Ram Rajya (1967 film)

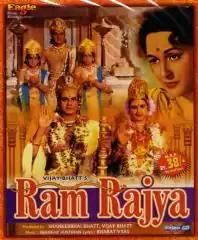

Ram Rajya (The Kingdom Of Rama) is an Indian 1967 Hindi religious film based on Valmiki's Ramayana and directed by Vijay Bhatt. The film was produced by Shankarbhai Bhatt. The music director was Vasant Desai with lyrics written by Bharat Vyas. The cinematographer was Pravin Bhatt and the film starred Bina Rai, Kumar Sen, Badri Prasad, Kanhaiyalal, Farida dadi, Anil Kumar, Jay Vijay.